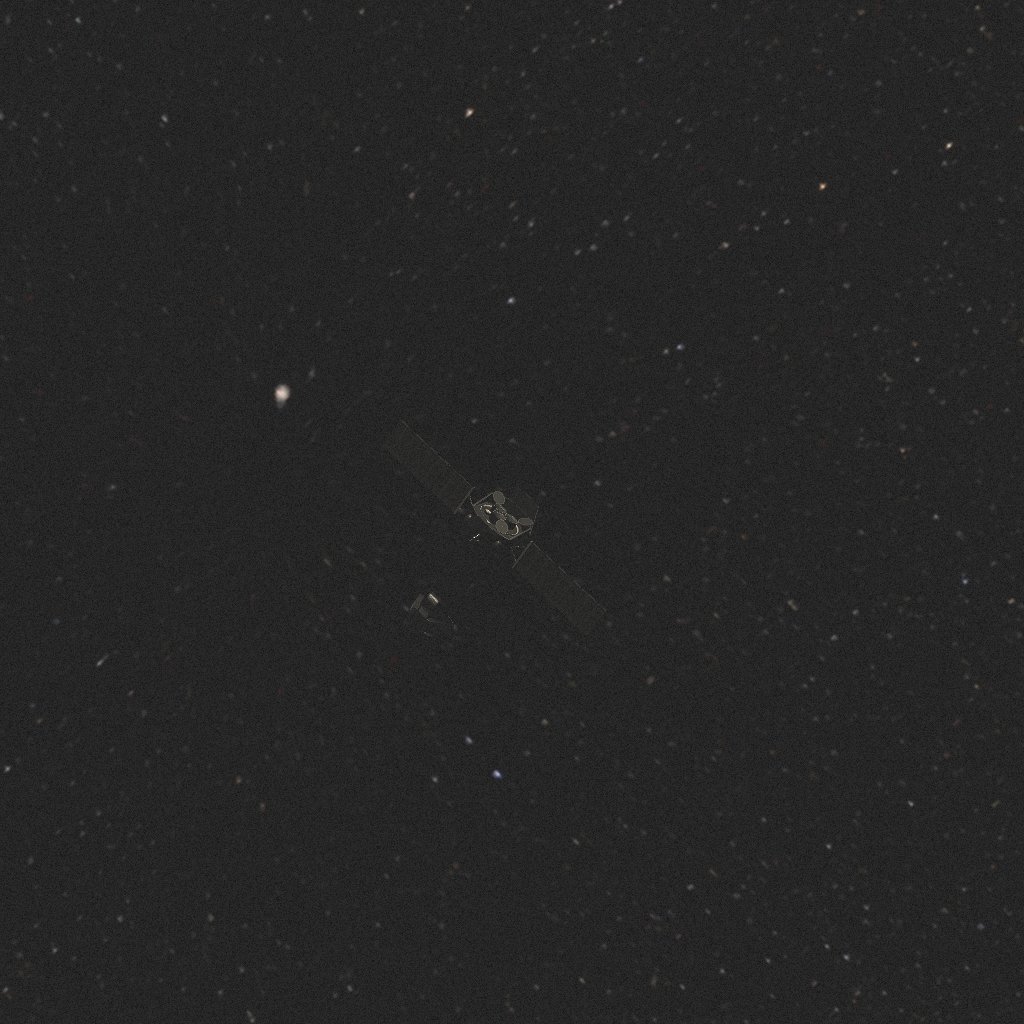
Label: xmm_newton